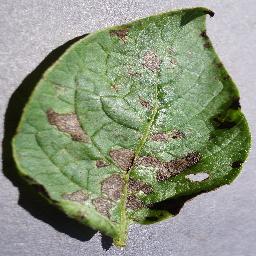
Label: Potato___Early_blight